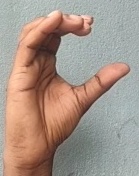
ASL sign: C